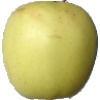
Label: Apple Golden 2